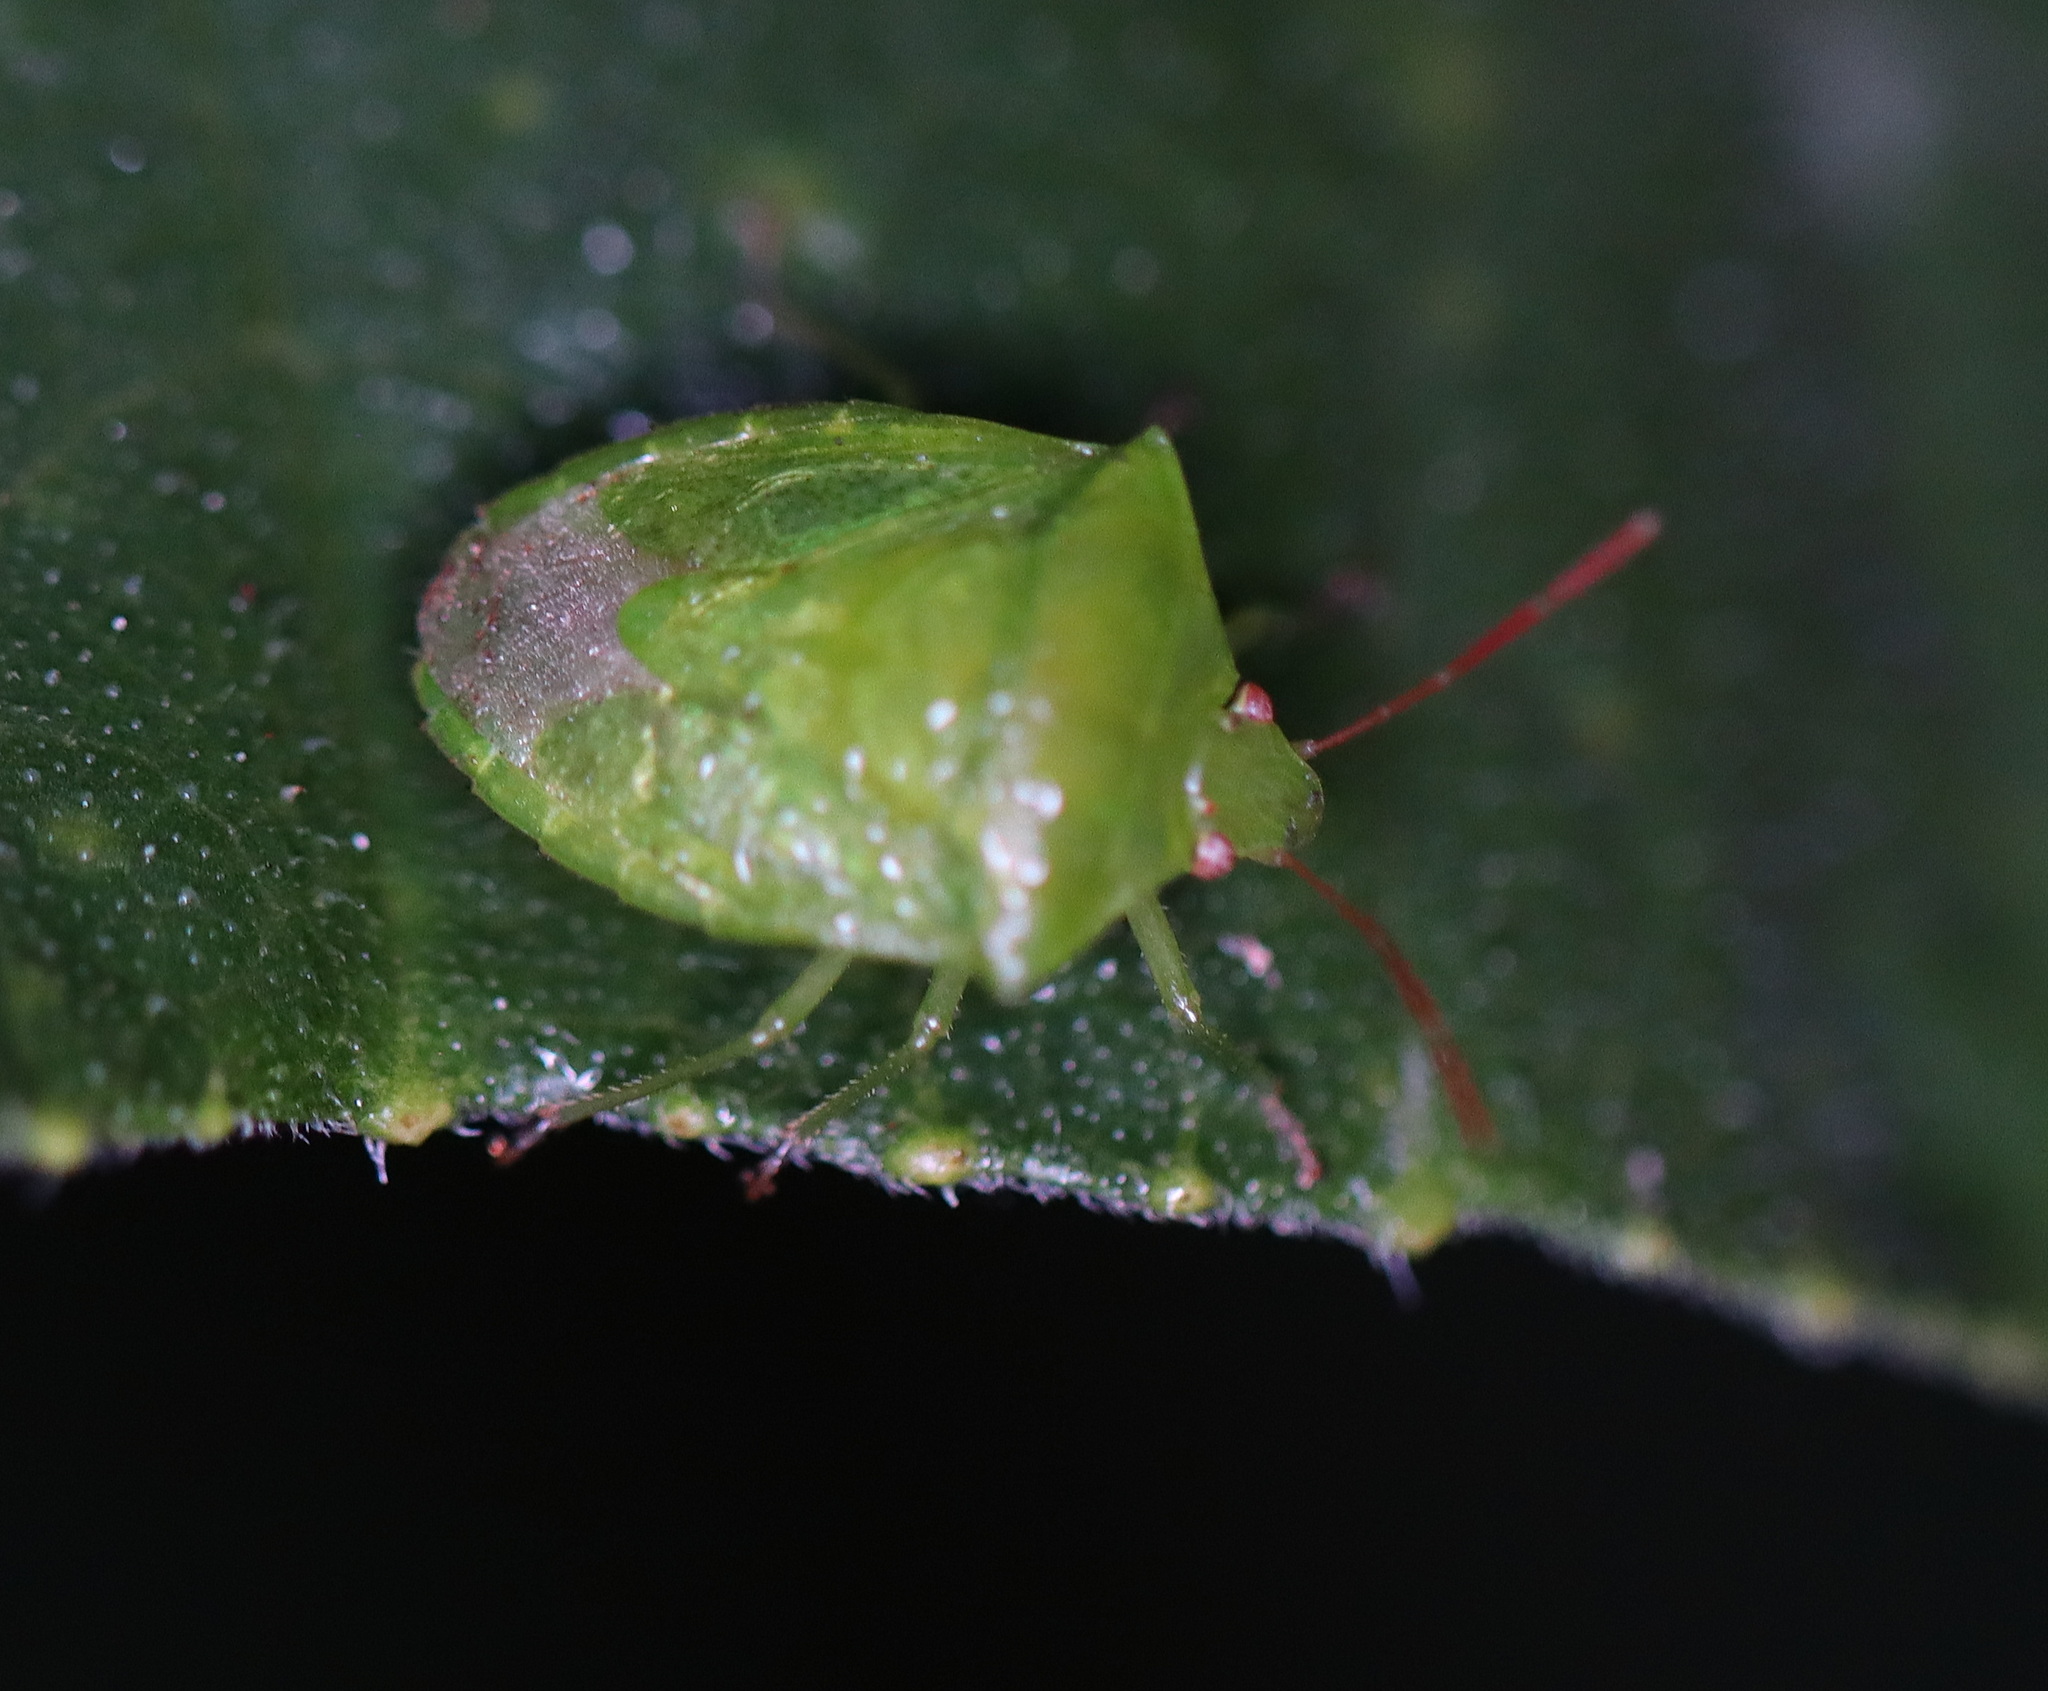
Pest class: stink_bug